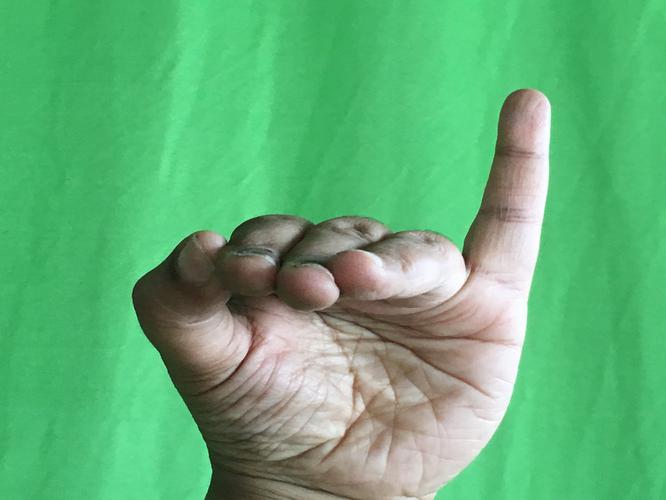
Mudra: Hamsapaksha
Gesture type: double_hand